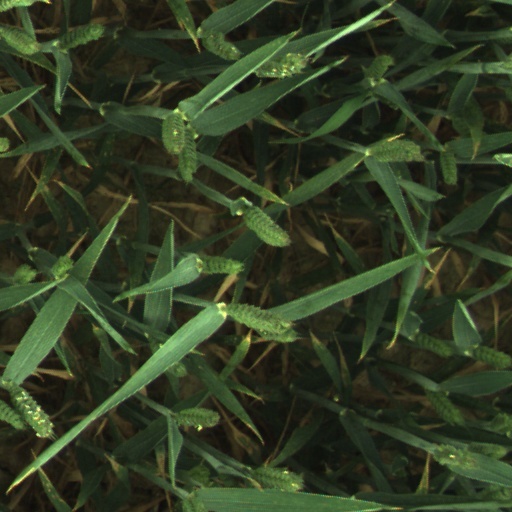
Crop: wheat